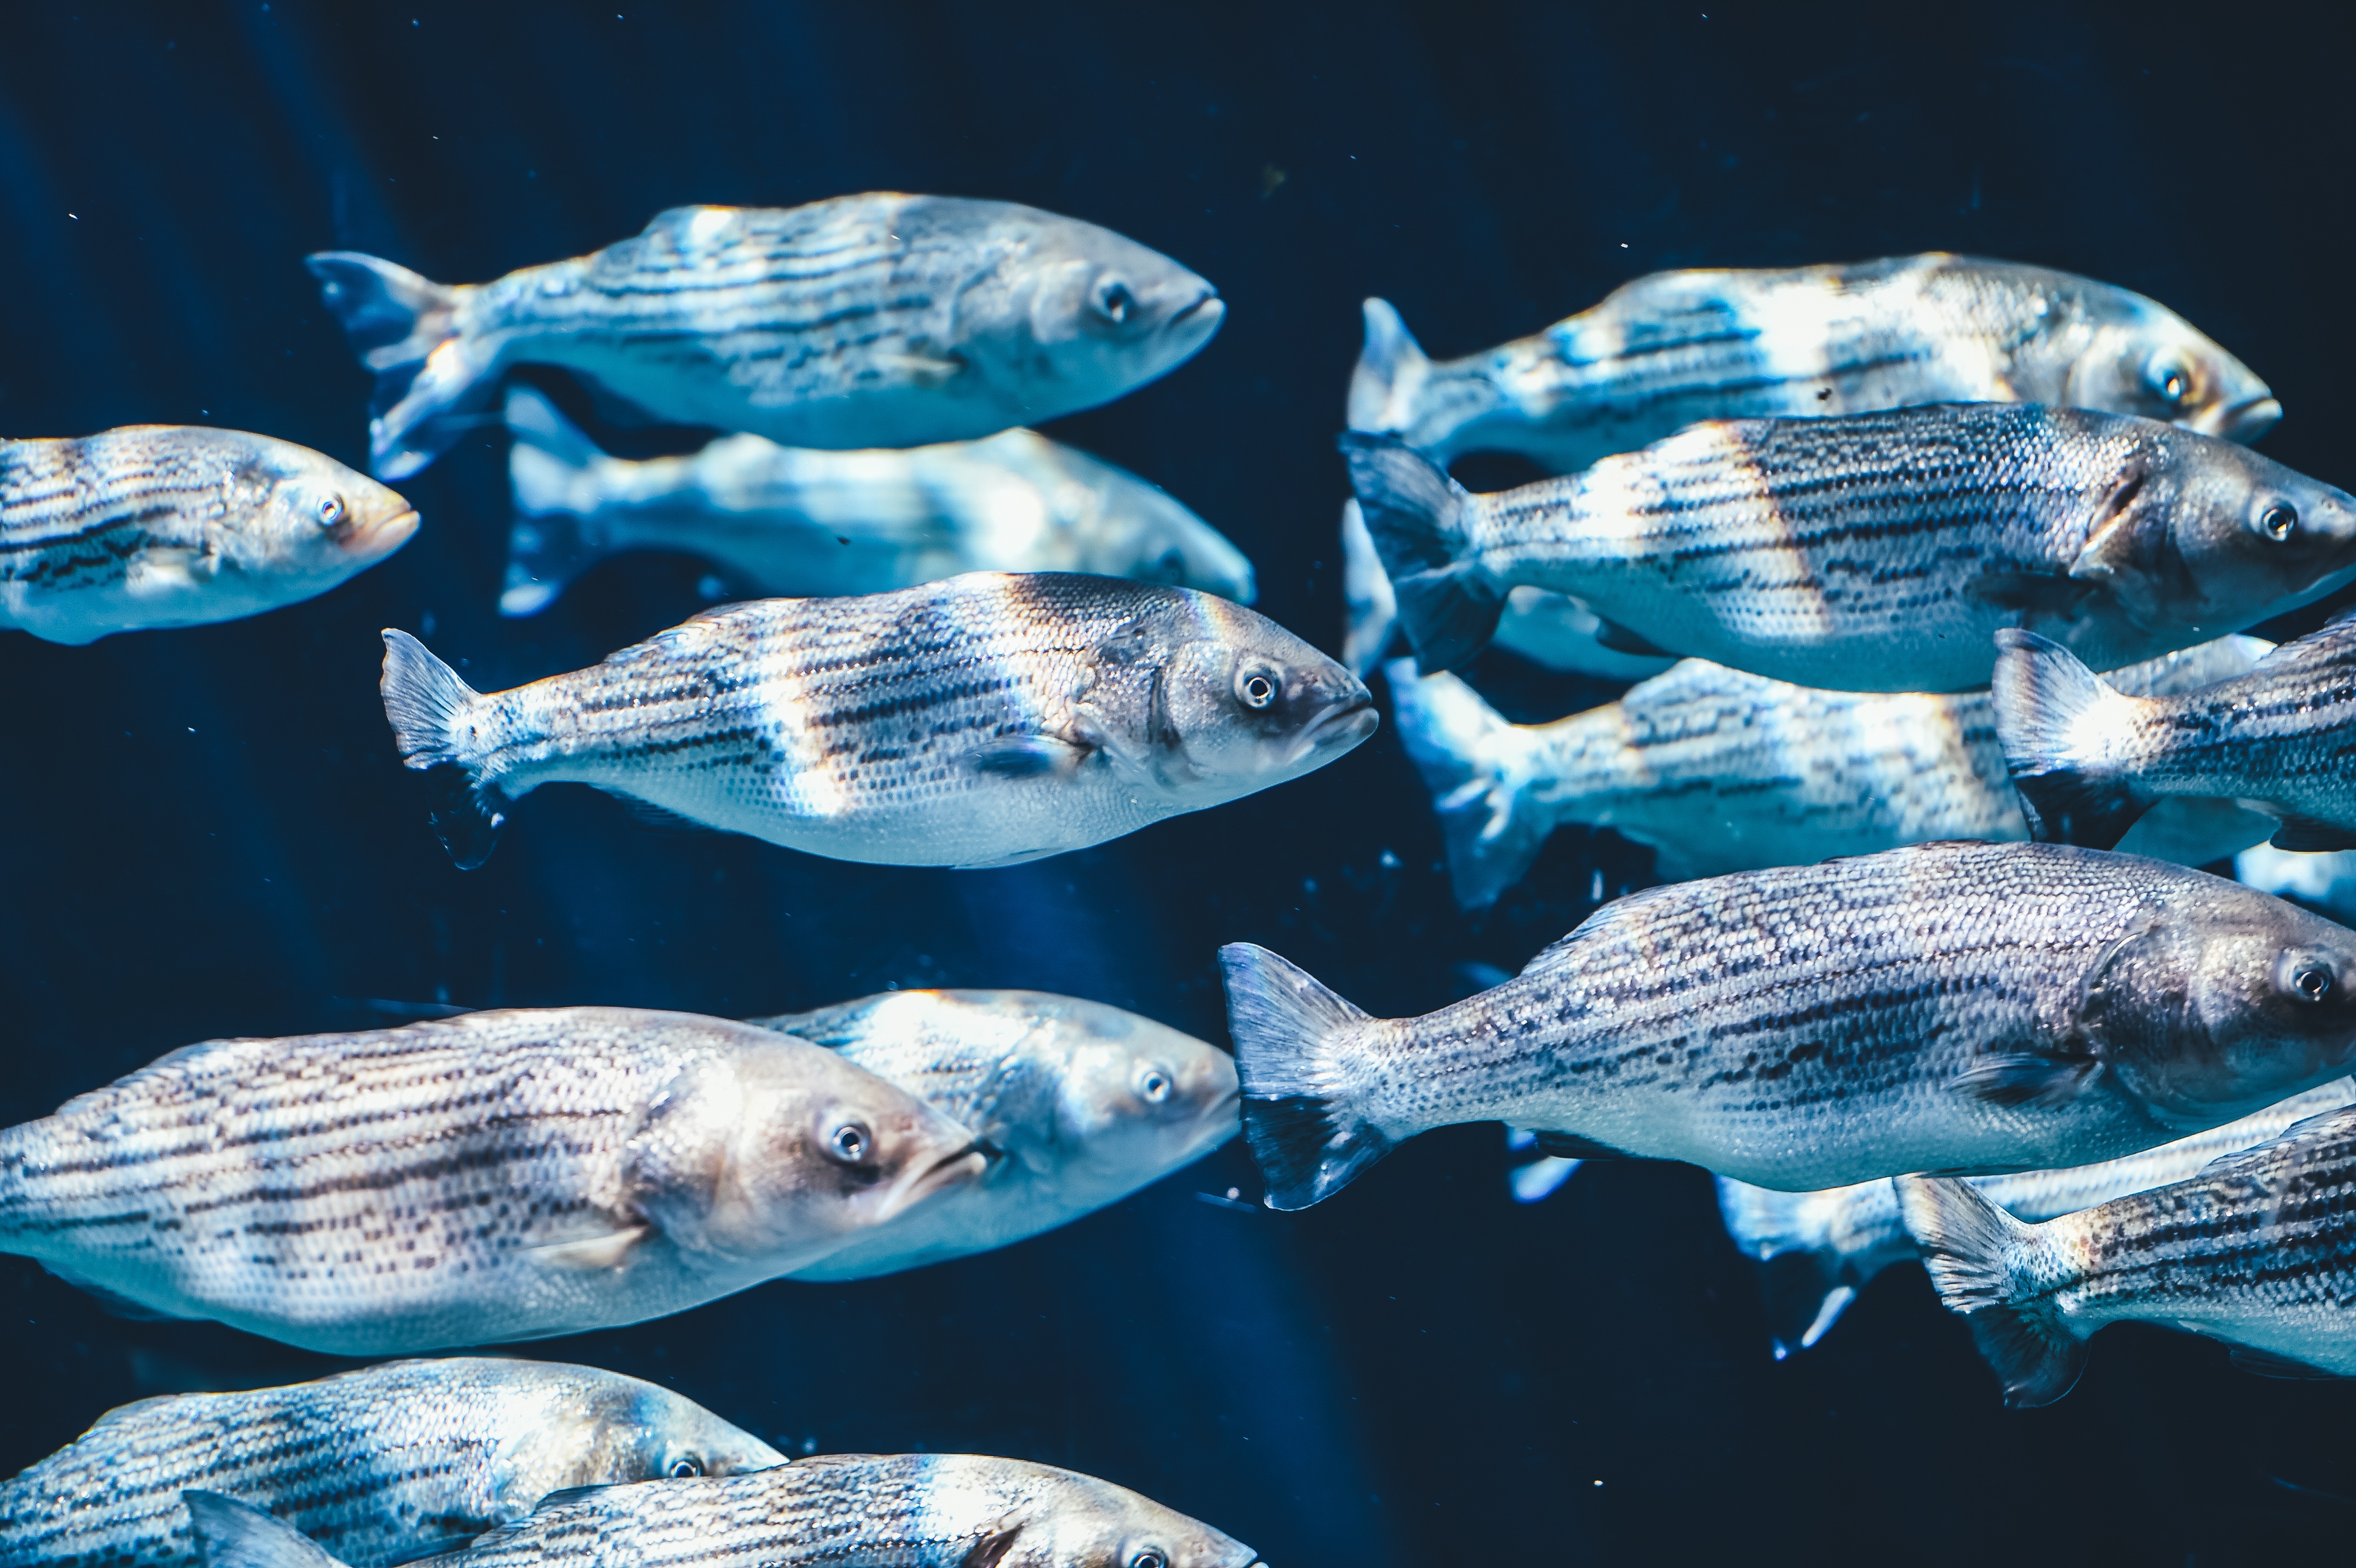
water, underwater, biology, blue, scale, fish, fin, organism, marine biology, deep sea fish